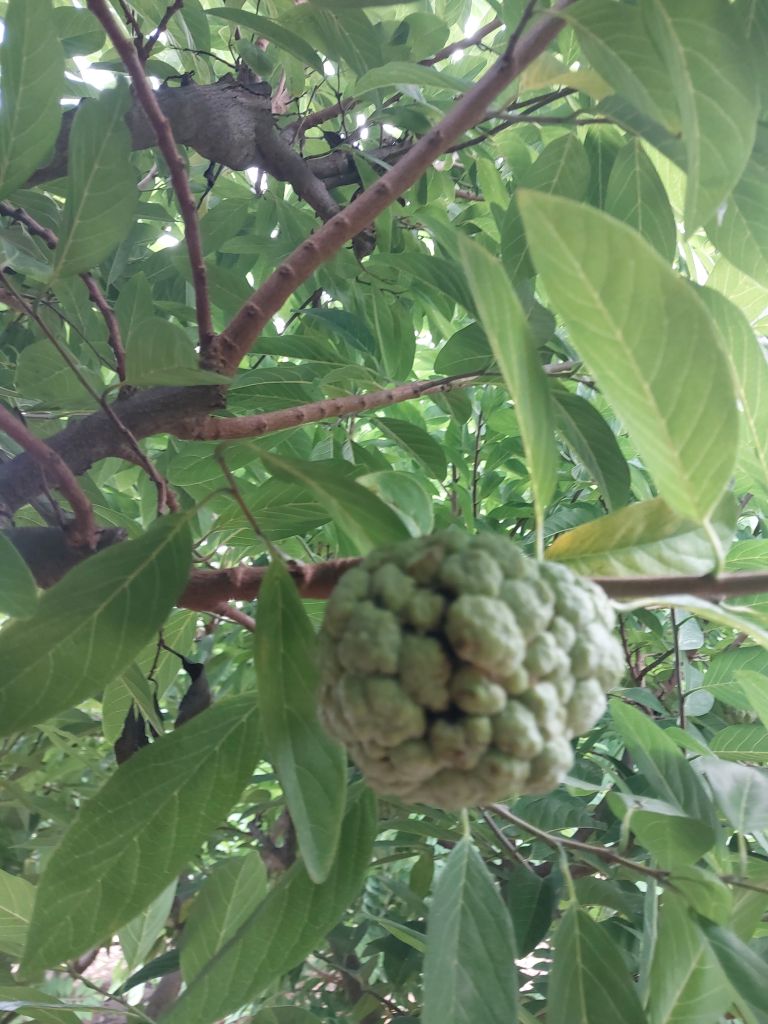
Disease label: Athracnose